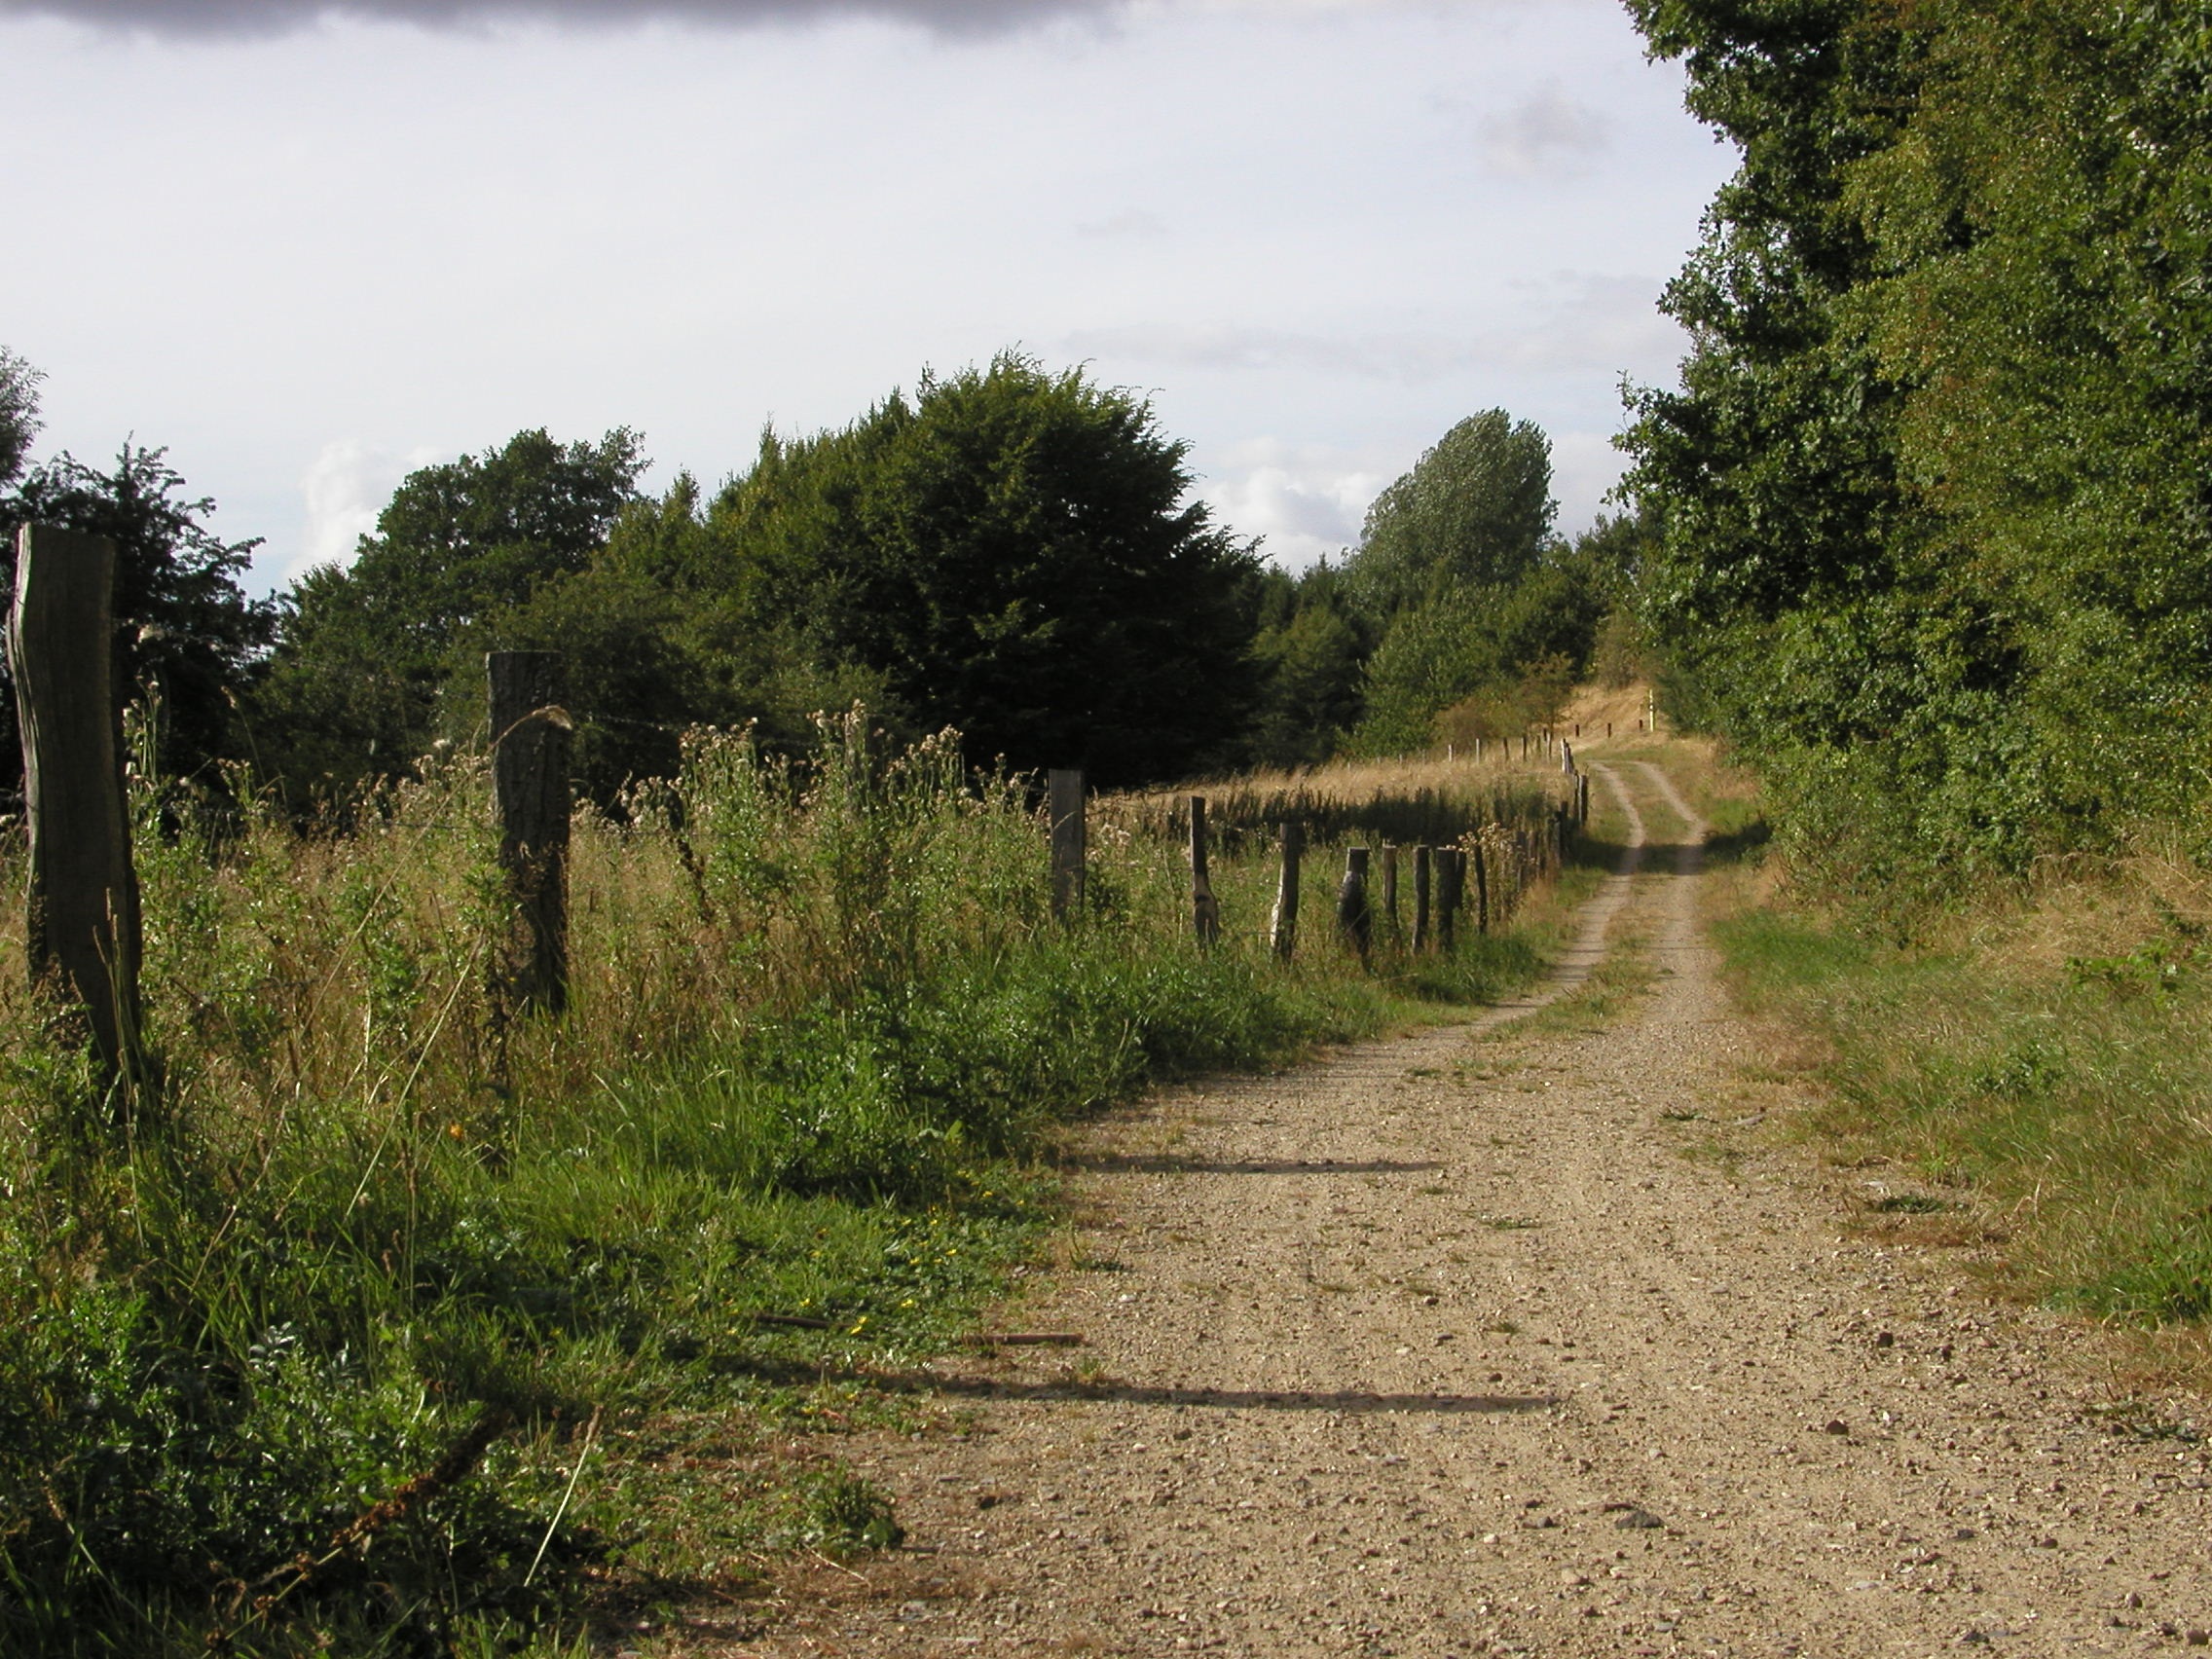
landscape, tree, grass, road, trail, hill, summer, dirt road, soil, lane, waterway, habitat, ecosystem, rural area, borde holm, eidertal, natural environment